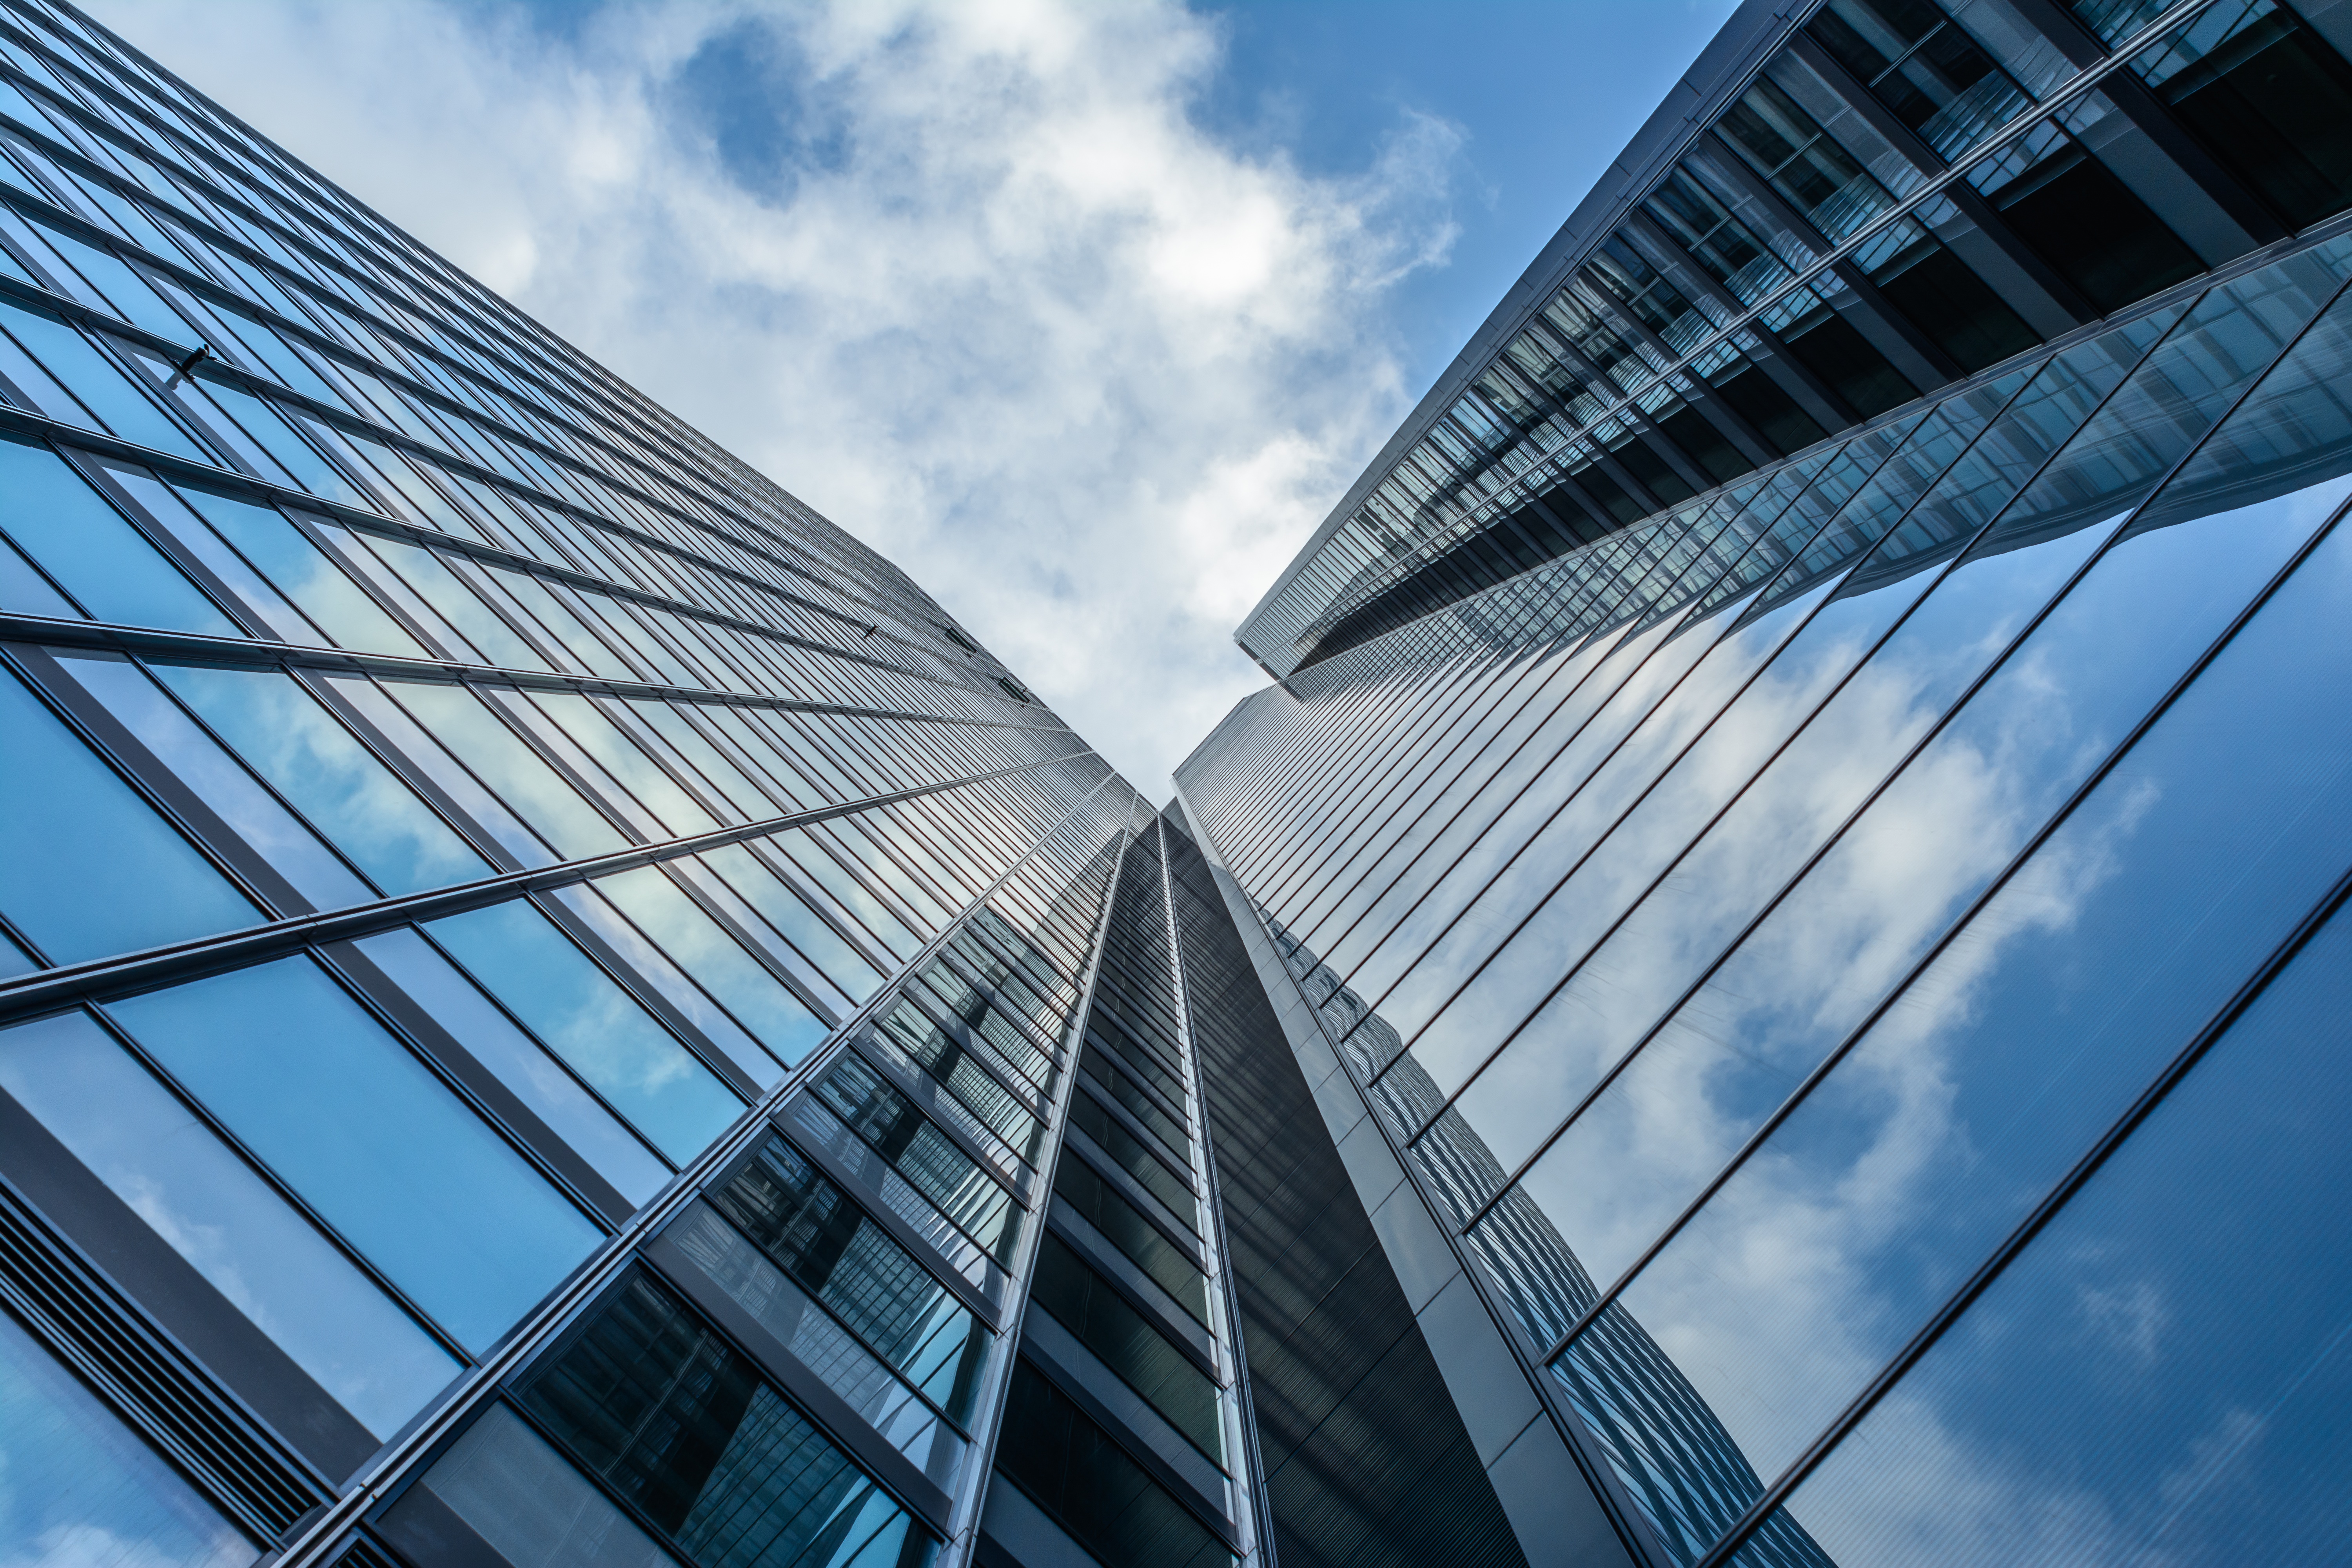
architecture, building, skyscraper, line, reflection, landmark, facade, blue, tower block, symmetry, headquarters, metropolis, daylighting, urban area, metropolitan area